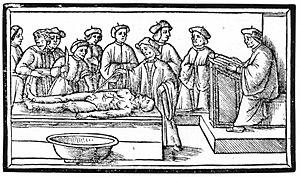
Jacopo Berengario da Carpi, né vers 1457 à Carpi et mort en 1530 à Ferrare, est un médecin italien, parmi les plus importants anatomistes modernes avant André Vésale. Son ouvrage Commentaires sur Mondino est le premier traité d'anatomie imprimé comportant des illustrations.
21 septembre : fondation par Albert VI, archiduc d'Autriche, de l'université de Fribourg, dans le pays de Bade, où la médecine est enseignée dès l'ouverture.